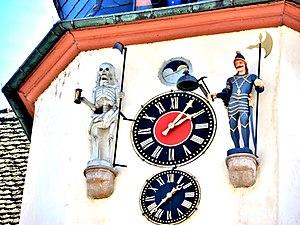
Automates du Jacquemart au-dessus de la mairie de Benfeld. Bas-Rhin
Benfeld est une commune française située dans le département du Bas-Rhin, en région Grand Est. Cette commune se trouve dans la région historique et culturelle d'Alsace. Lieu de naissance du chef pâtissier renommé Christophe Felder.